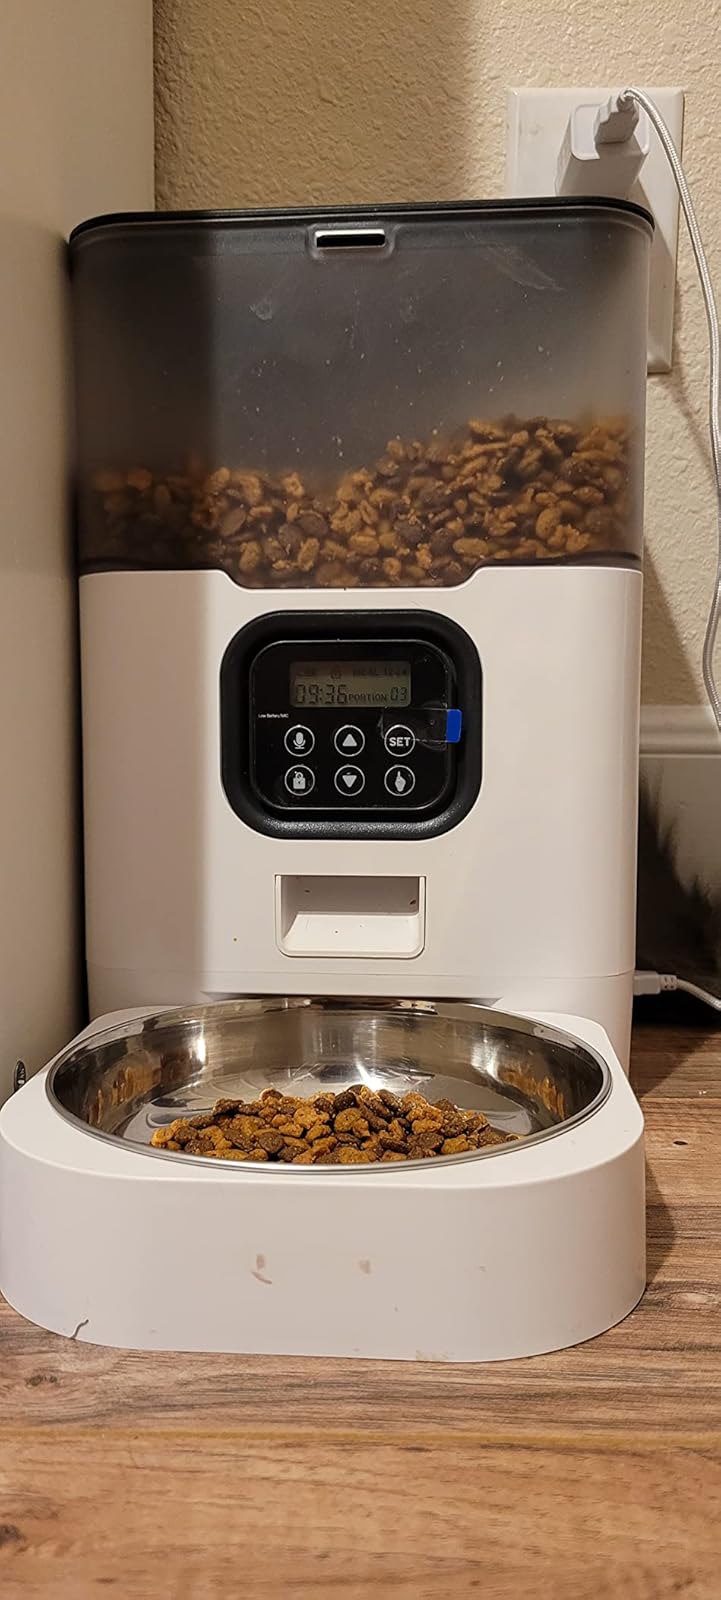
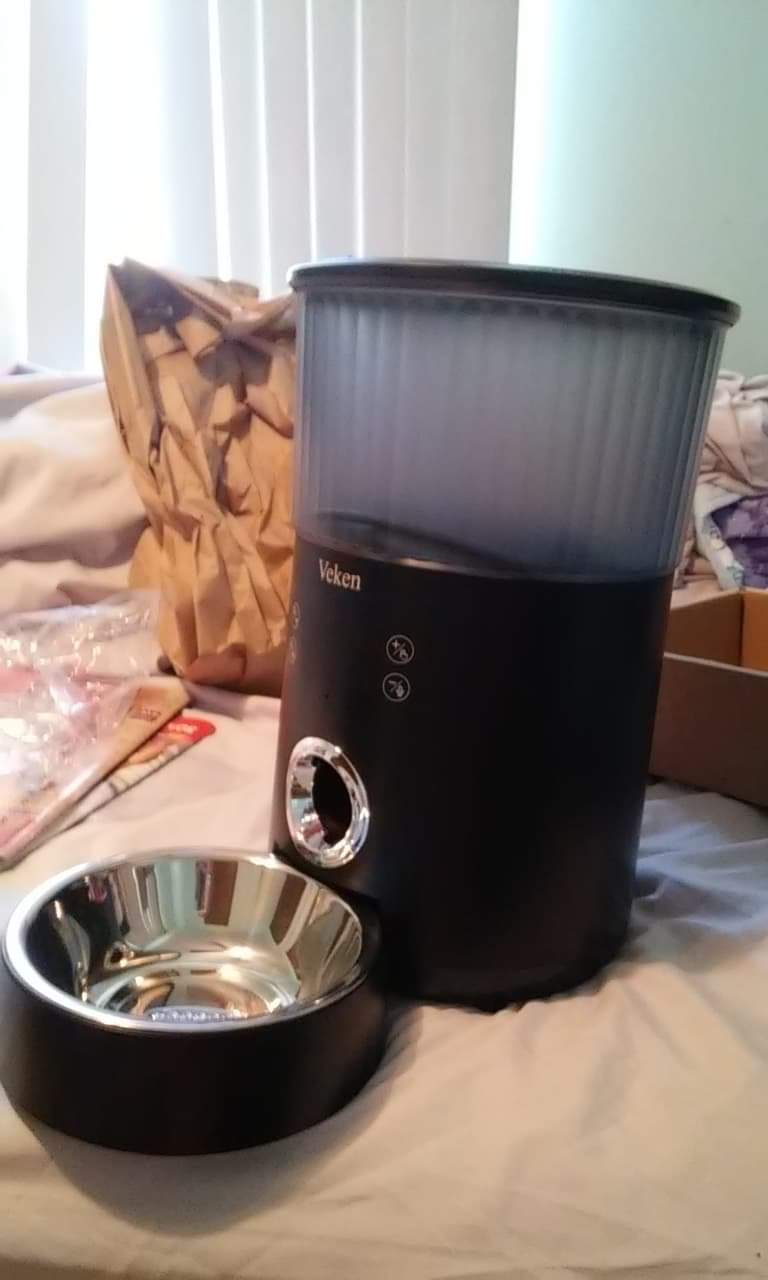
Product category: items_feeder
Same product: no